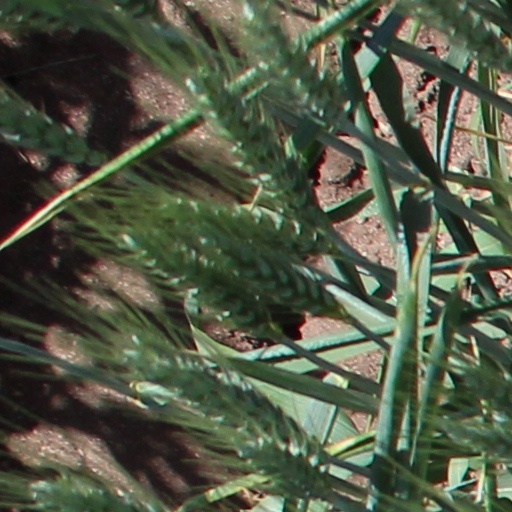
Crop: wheat